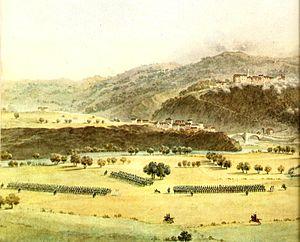
La deuxième bataille de Dego eut lieu les 14 et 15 avril 1796 près de Dego, au nord-ouest de l'Italie, pendant les guerres de la Révolution française, entre les forces françaises et austro-sardes et se solda par une victoire française.